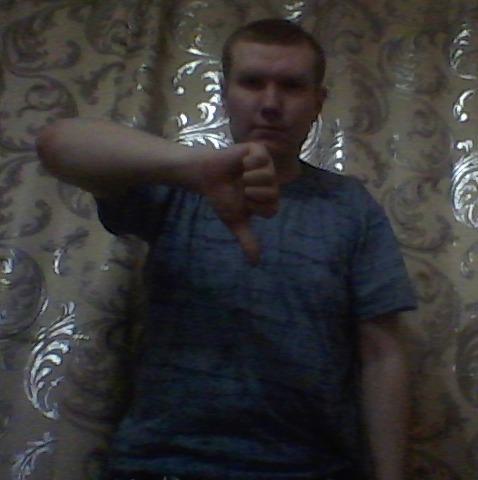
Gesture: dislike